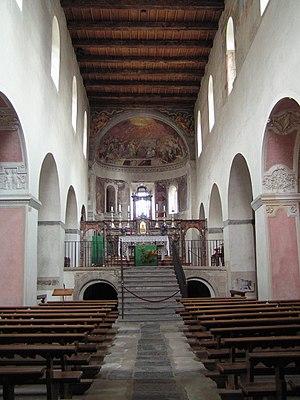
Cette liste présente les biens culturels d'importance nationale dans le canton du Tessin. Cette liste correspond à l'édition 2009 de l'Inventaire Suisse des biens culturels d'importance nationale pour le canton du Tessin. Il est trié par commune et inclus : 150 bâtiments séparés, 26 collections et 35 sites archéologiques.